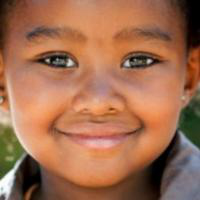
Age group: age 01-10